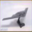
Label: airplane